Playland (New York)

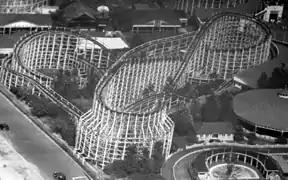
Airplane Coaster in 1928

The Westchester County Police provides law enforcement services throughout the year, but the park is only officer-patrolled on a 24-hour basis from April to October. In addition to County Police, the park employs seasonal park rangers. Uniformed park rangers work under the supervision of county police officers. They assist park users, provide information on park rules and procedures, help in searches for lost children, and make regular security checks of buildings and facilities.